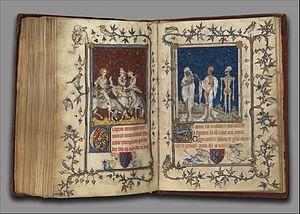
Les métiers du Moyen Âge nous sont connus par quelques textes, dont le Livre des métiers d'Étienne Boileau, et des ordonnances royales.
Le Dit des trois Morts et des trois Vifs représente, sous forme de peinture, de miniature, d'enluminure ou de sculpture, trois cadavres s'adressant à trois jeunes piétons richement parés, souvent en train de chasser. Ce thème s'est popularisé autour des XIVᵉ et XVᵉ siècles.
Le psautier de Bonne de Luxembourg est un psautier enluminé datant des années 1348-1349 qui fut composé par Jean Le Noir, élève de Jean Pucelle pour la princesse de Normandie, Bonne de Luxembourg, épouse de l'héritier du trône de France, Jean de Valois, futur roi Jean le Bon.
Un psautier est un recueil de psaumes, souvent associé avec d'autres textes religieux comme un calendrier liturgique ou les litanies des saints. Il était au Moyen Âge et à la Renaissance généralement enluminé et rédigé en latin issu de la traduction de la Vulgate en Occident ou en grec de la Septante en Orient.